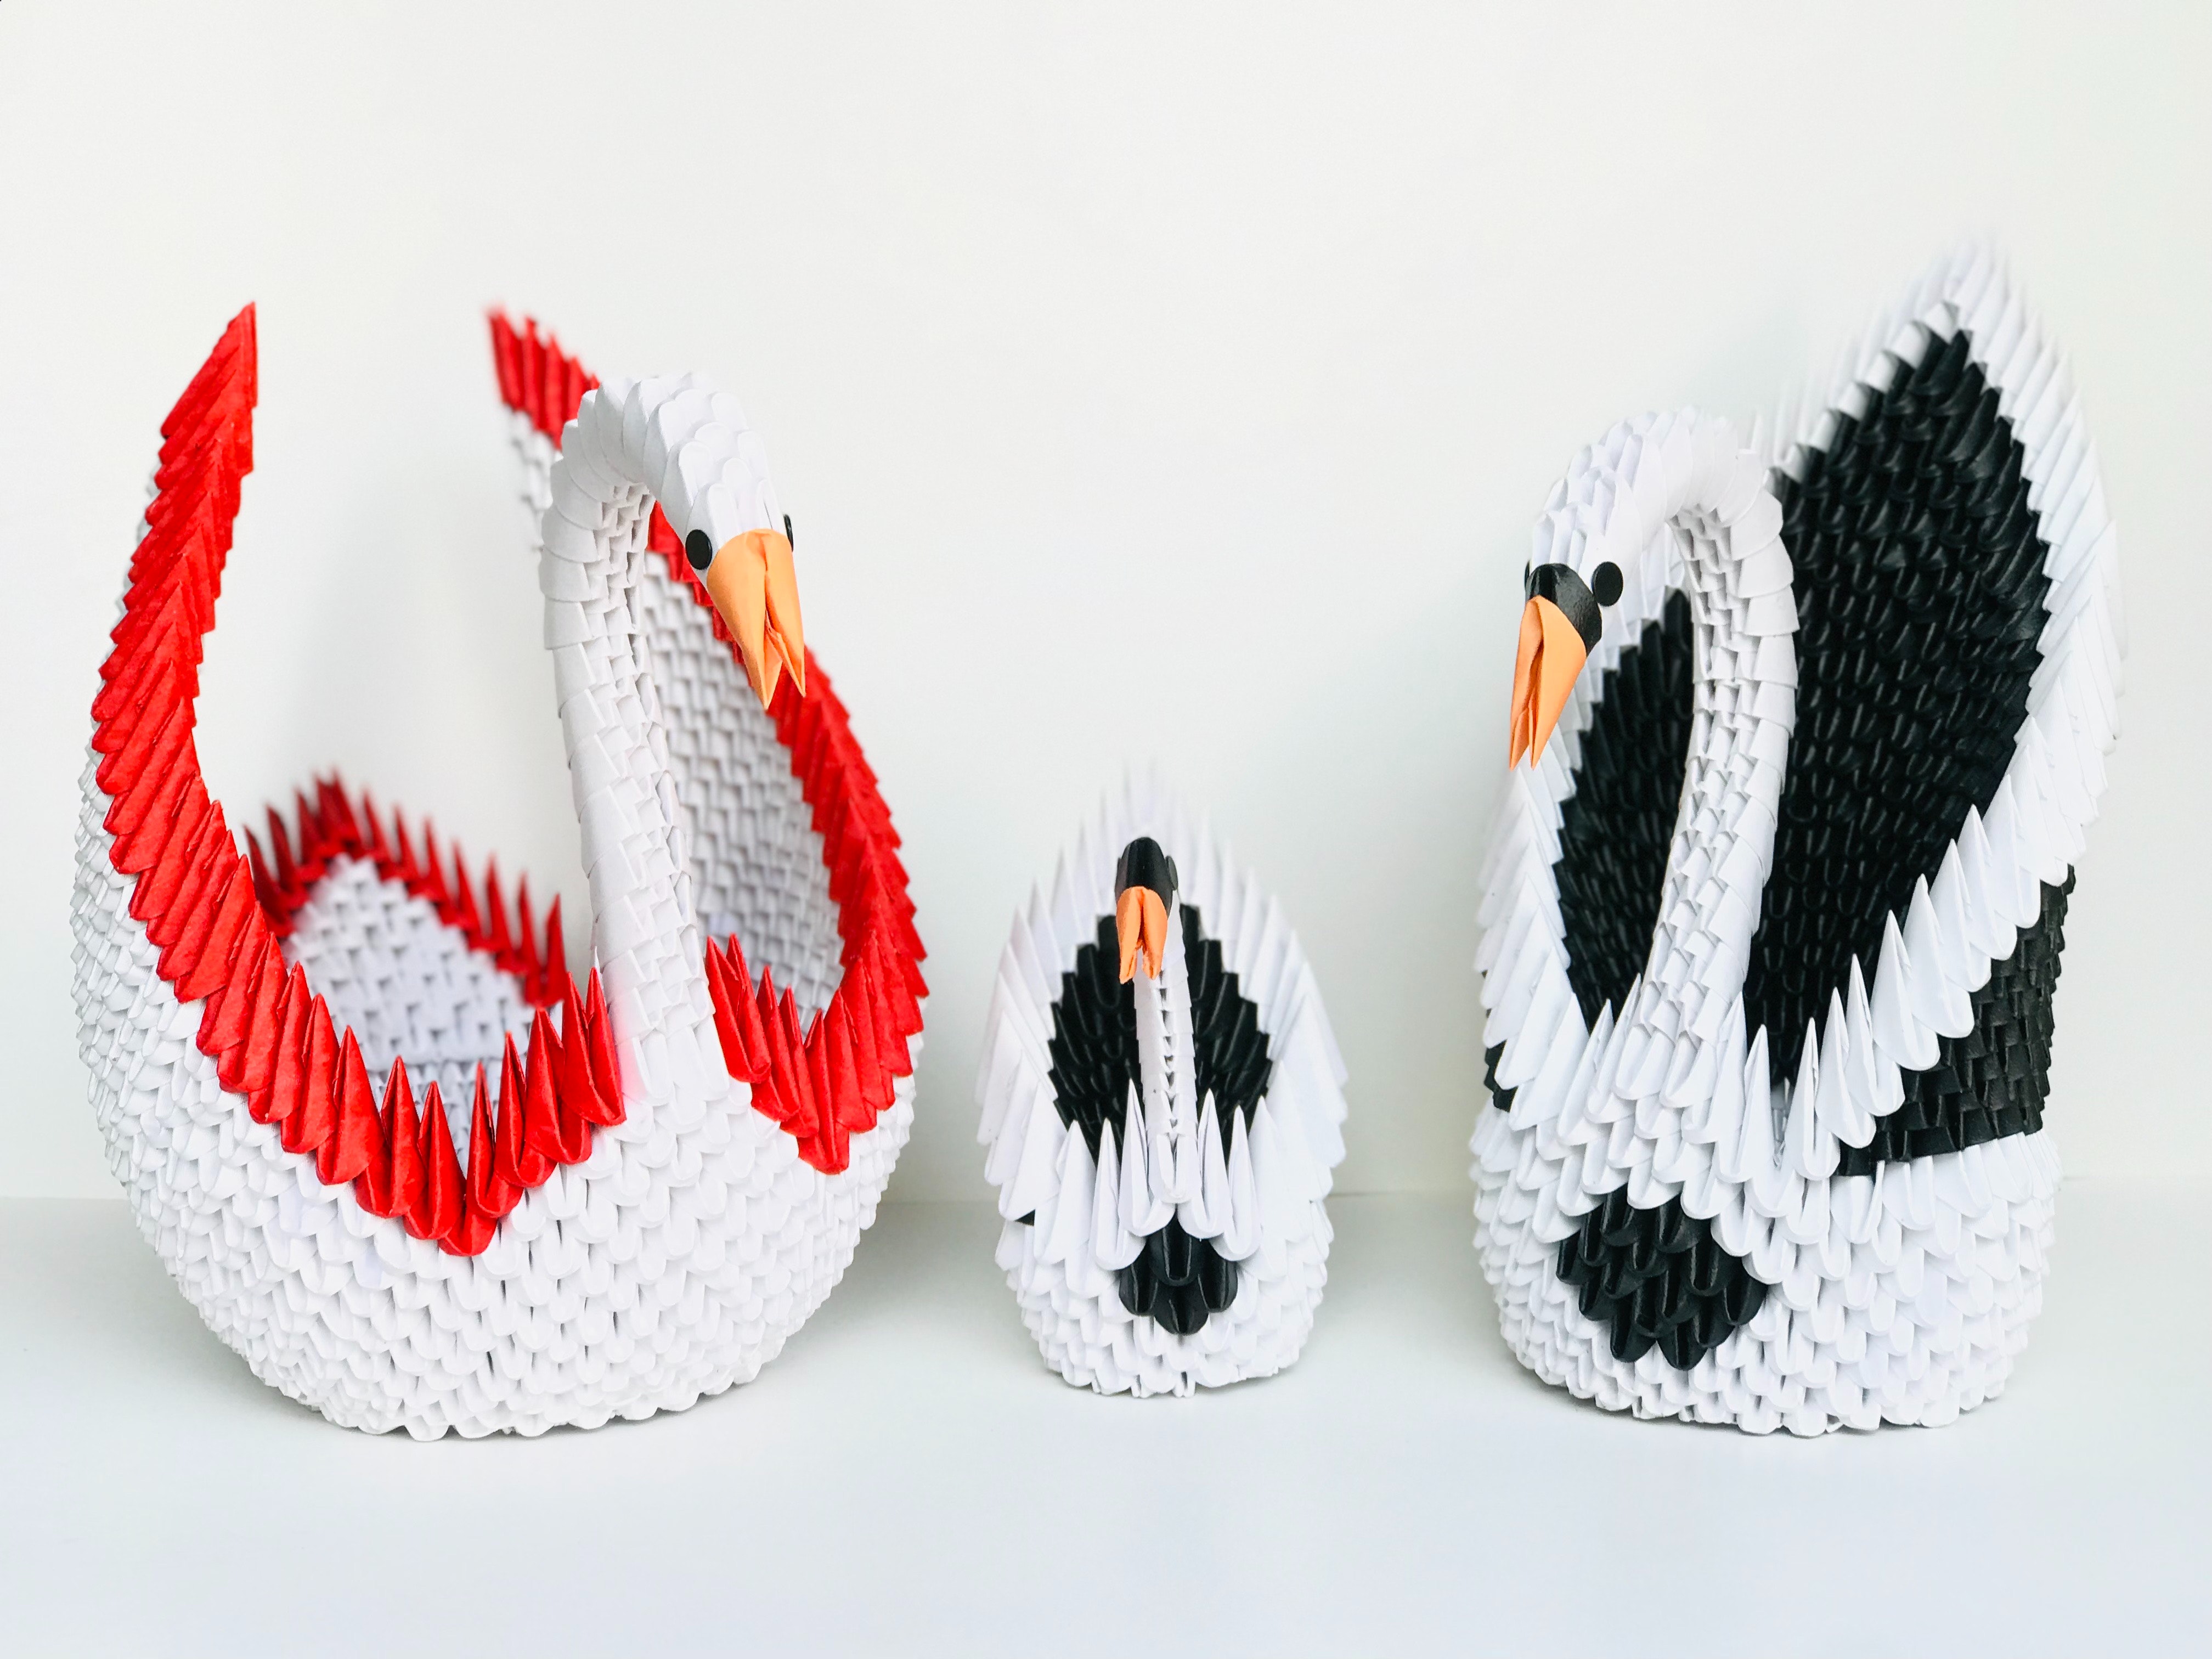
art, bird, headgear, font, feather, beak, graphics, fashion accessory, carmine, flightless bird, phasianidae, logo, symbol, graphic design, ducks, geese and swans, wing, headpiece, brand, galliformes